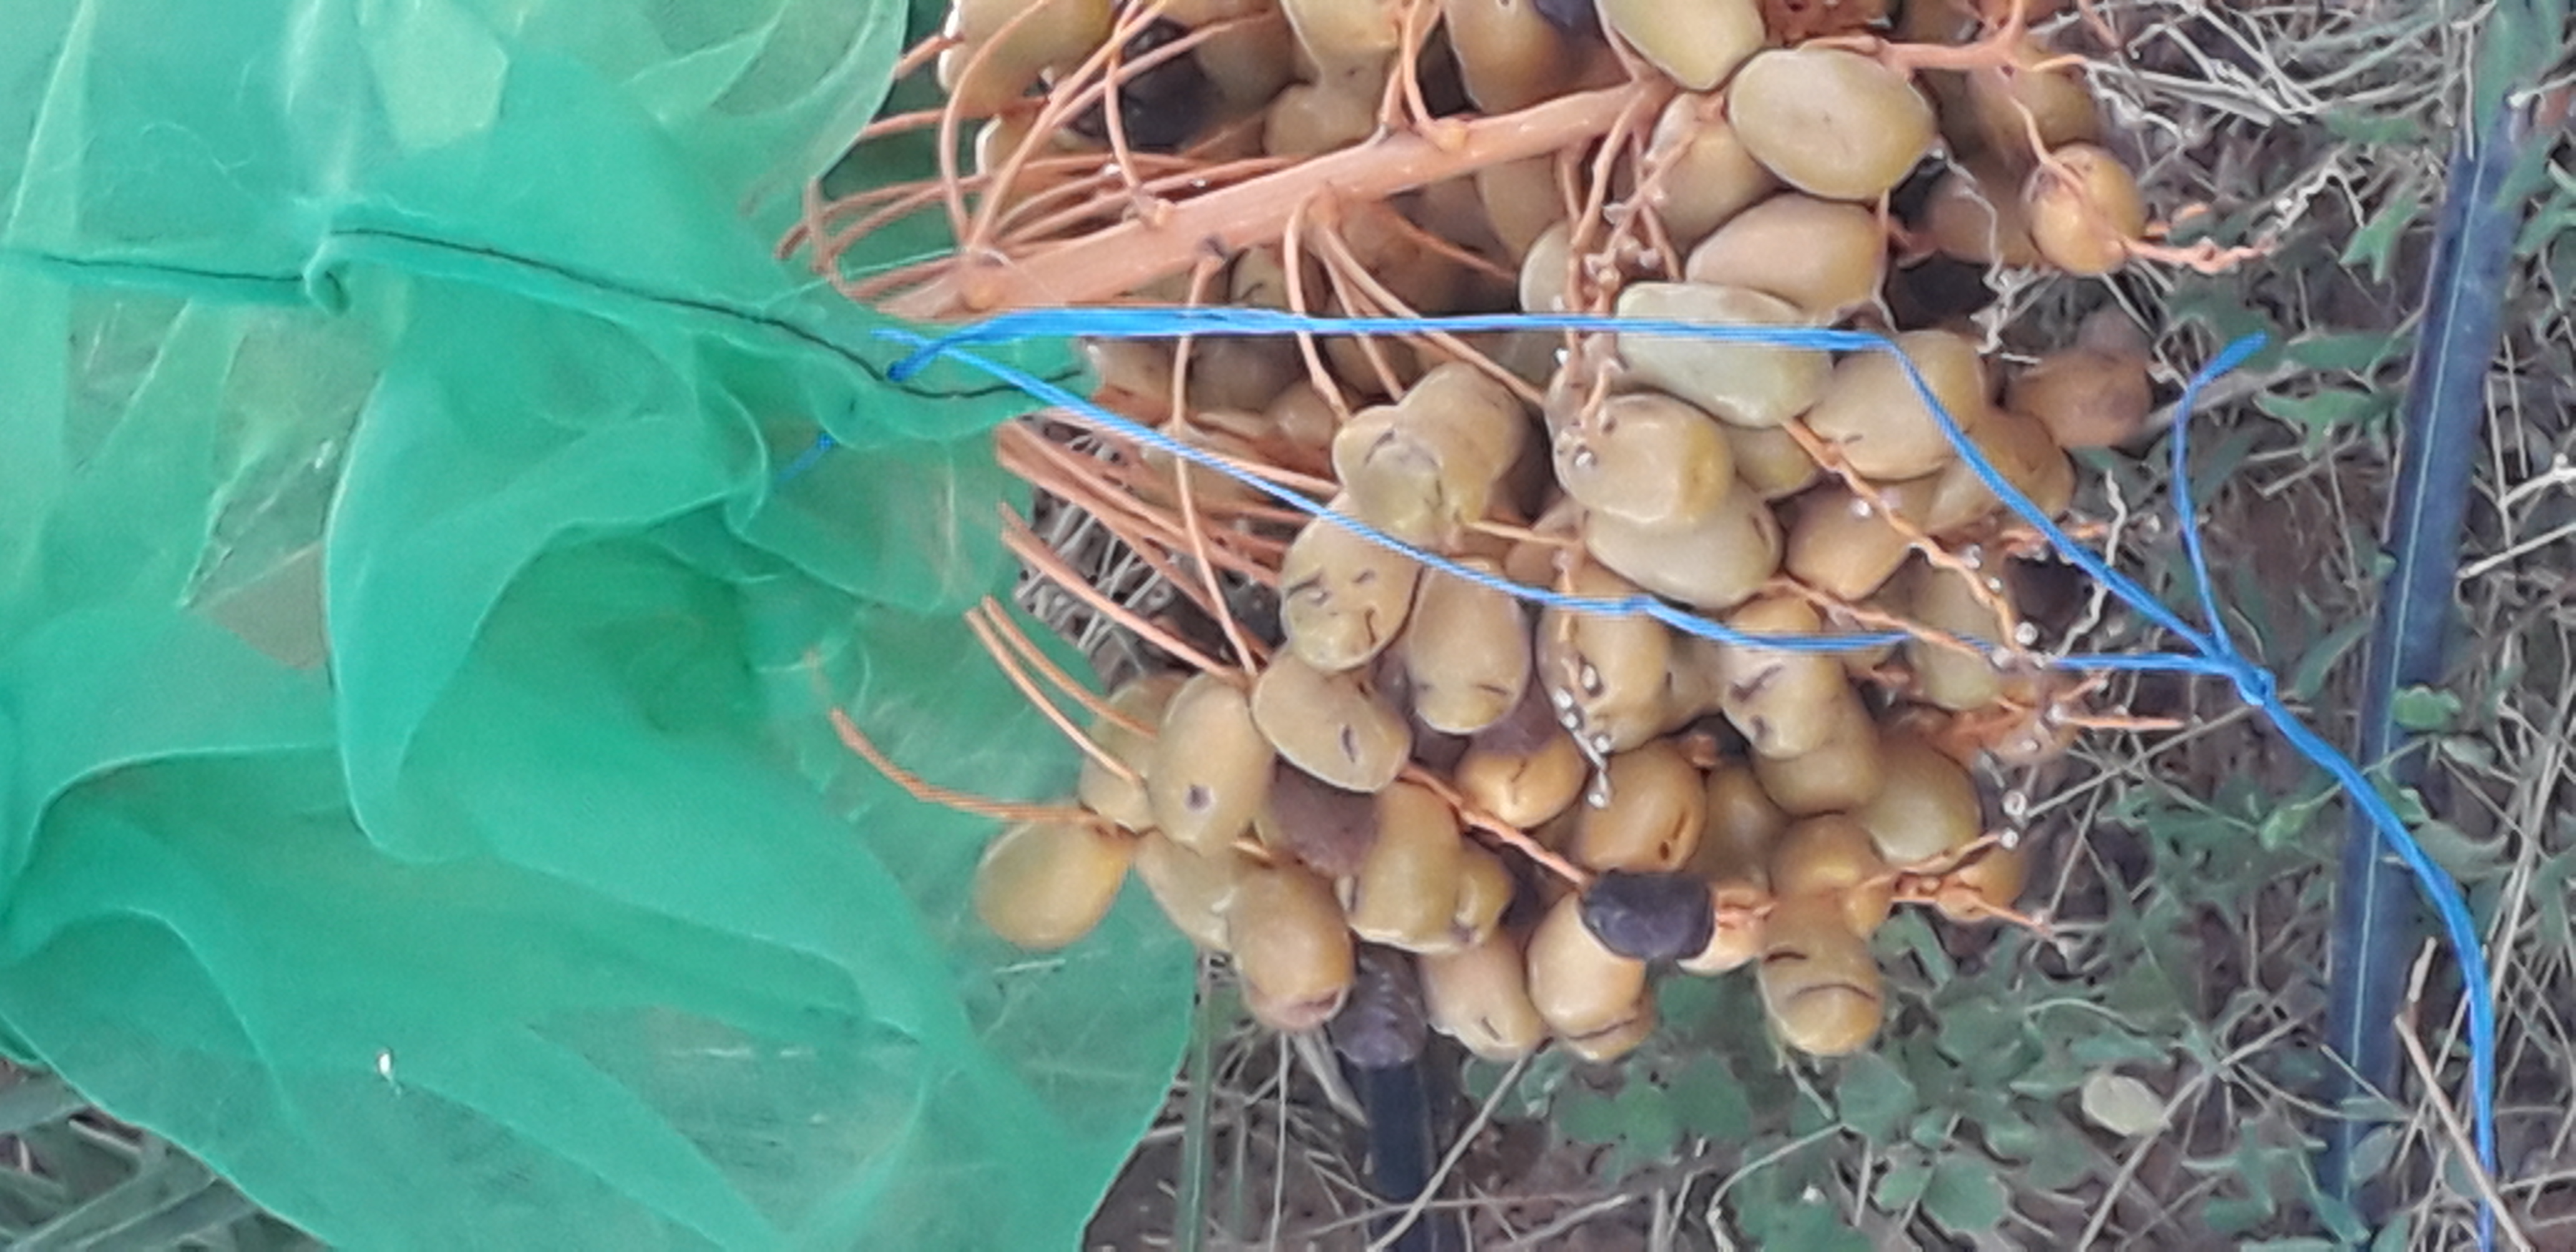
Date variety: Boufagous